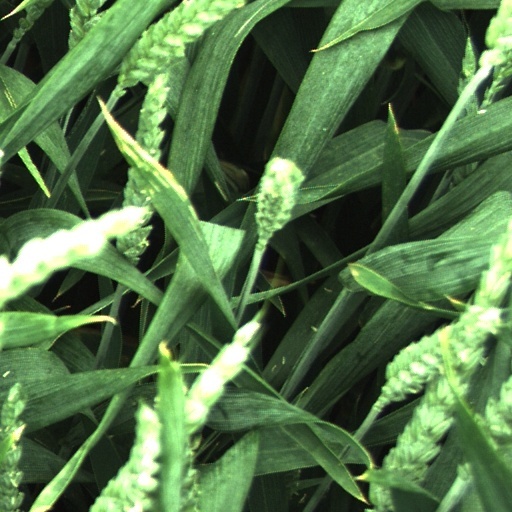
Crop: wheat